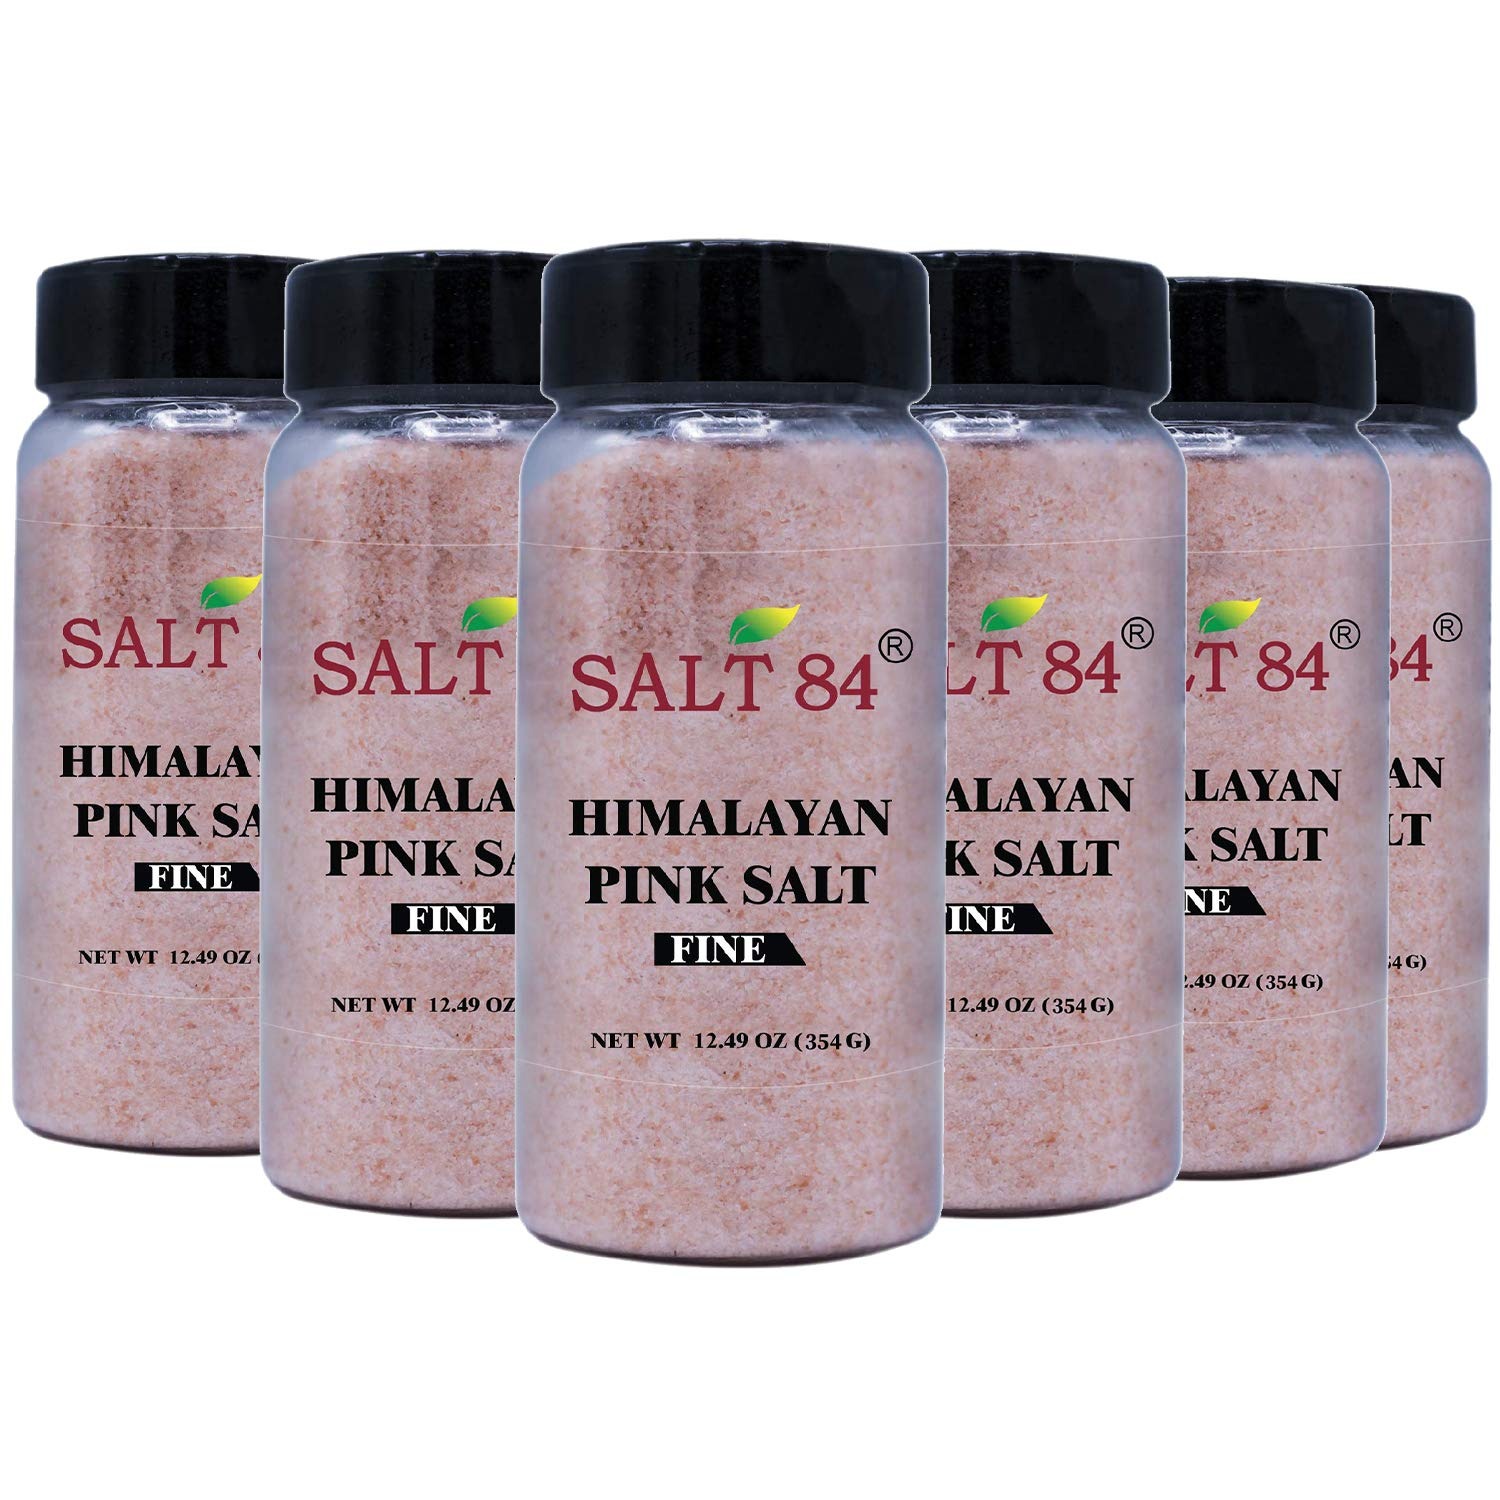
Item Name: SALT 84 Pink Himalayan Salt Fine, Plastic Shaker, Non GMO, Kosher Certified Bulk Salt - 6PCS
Bullet Point 1: HIMALAYAN PINK SALT: Himalayan Pink Salt is the perfect addition to any meal! Packed with natural minerals and nutrients. Our Himalayan pink salt fine is ideal for salt shaker.
Bullet Point 2: 2 VARIABLE GRAIN SIZES: Pink Himalayan Salt is available in coarse salt, fine grain sizes. Please see grain comparison image to choose the grain that best suits your needs.
Bullet Point 3: HEALTH BENEFITS: It’s a Sea Salt Substitution. Himalayan Salt has become well known for its amazing health benefits. It replenishes the body with minerals and trace elements essential to our health and wellbeing.
Bullet Point 4: CERTIFIED and 100% NATURAL PINK SALT: Pink Himalayan Salt is delicious, rich in minerals, and is the purest salt in the world. And it is OU Kosher Certified.
Bullet Point 5: Customer satisfaction is our priority, if for any reason you feel our pink salt is not for you, we offer a 30-day money back.
Value: 96.0
Unit: Ounce

Price: 17.99